Hepatitis

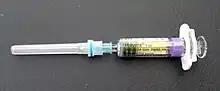
Havrix vaccine

The CDC recommends the hepatitis A vaccine for all children beginning at age one, as well as for those who have not been previously immunized and are at high risk for contracting the disease.